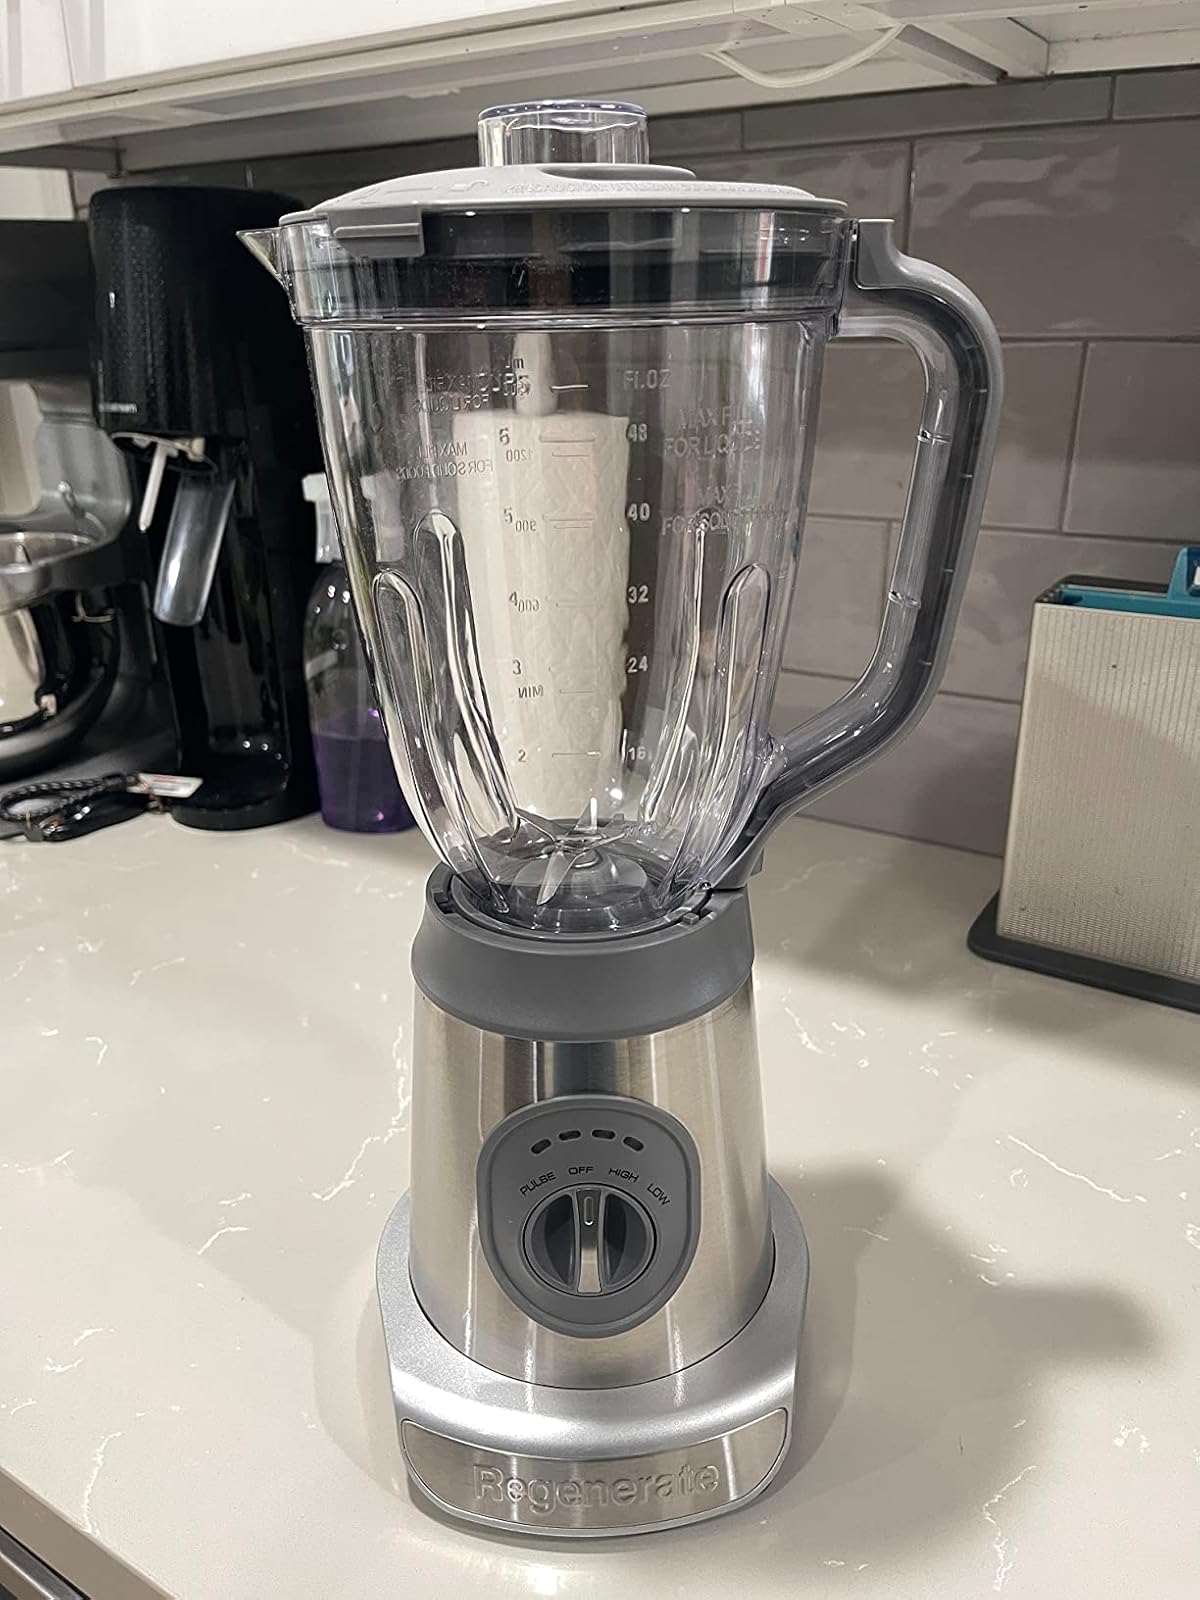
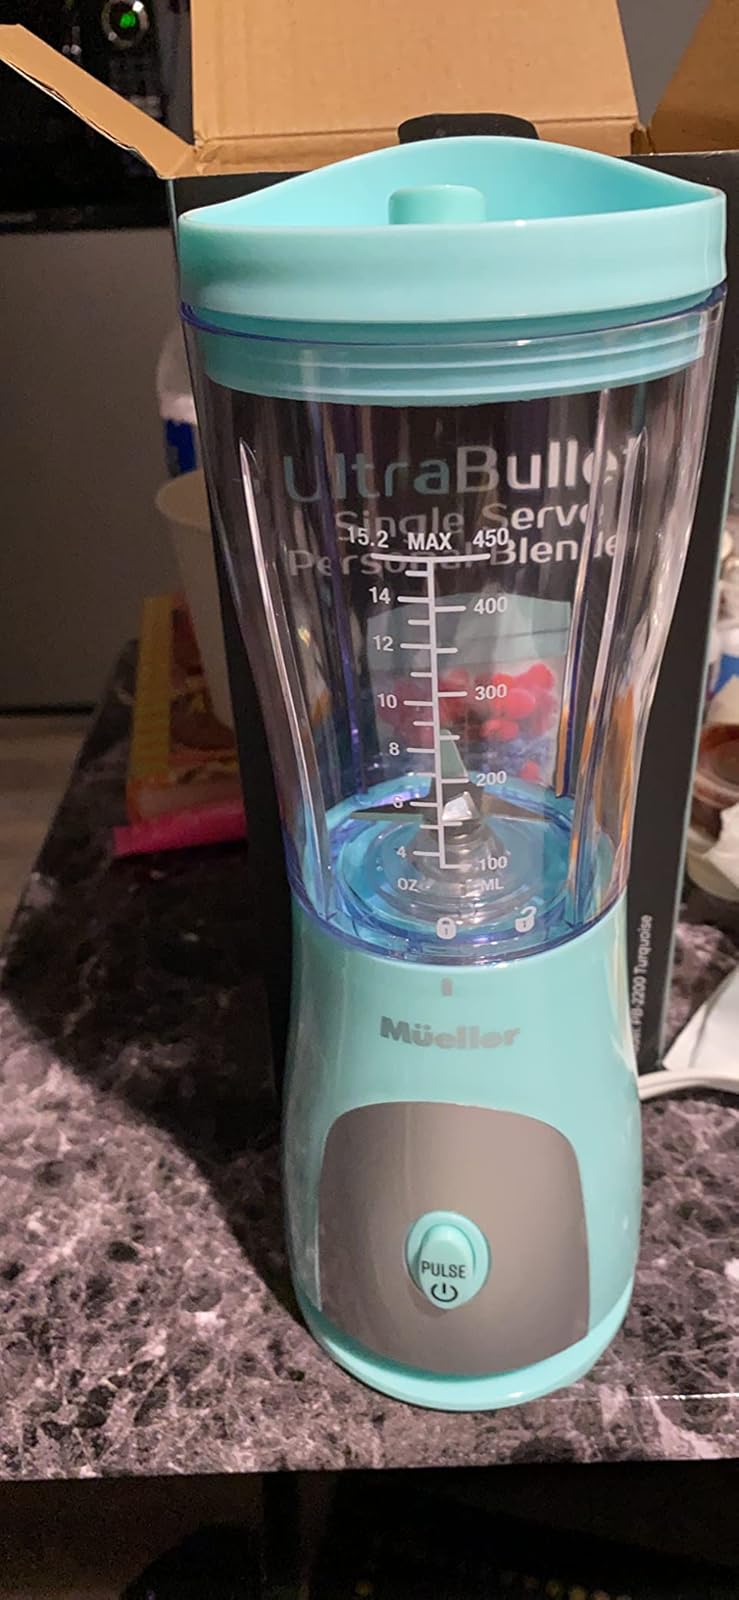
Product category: items_blender
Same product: no